354th Fighter Wing

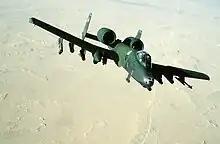
A-10A Thunderbolt II from the 355th Tactical Fighter Squadron during Operation Desert Shield.

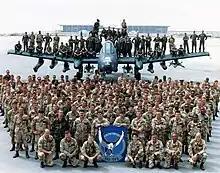
Photo of the 355th Tactical Fighter Squadron Personnel – March 1991 – King Fahd International Airport after victory in Operation Desert Storm

In 1980, the 354th was allocated to President Jimmy Carter's Rapid Deployment Force, formally known as the Rapid Deployment Joint Task Force (RDJTF). In 1983 the RDJTF became a separate unified command known as the U.S. Central Command (CENTCOM), focusing on the Middle East.